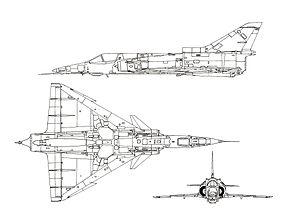
L'IAI Kfir est un avion militaire de type chasseur-bombardier tout temps, conçu au début des années 1970. Il est conçu sur la base du Dassault Mirage 5 français. Il est équipé d'une version de construction israélienne du réacteur General Electric J79 et d'une avionique de conception israélienne. Cet avion est l'une des rares productions aéronautiques israéliennes réalisées après 1968 et avant l'abandon du projet Lavi, sous la pression des États-Unis en 1987.